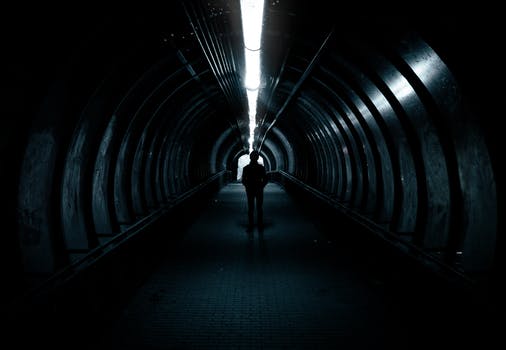
Label: No Watermark